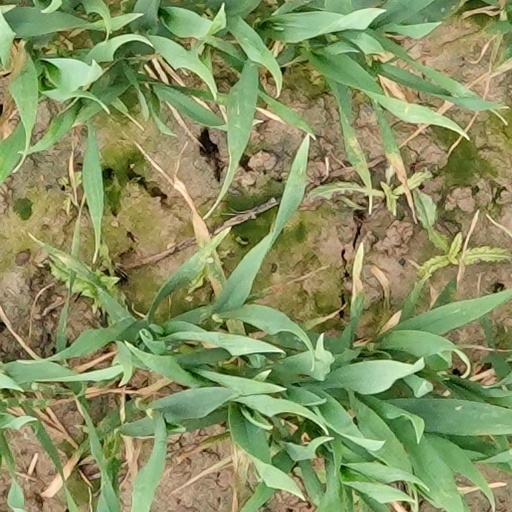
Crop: wheat